Dubai Mall

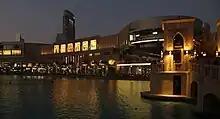
Dubai Mall near the fountain at dusk

Dubai Dino is an actual fossil of Diplodocus. The total measurement of the Dino is over in height, and in length.